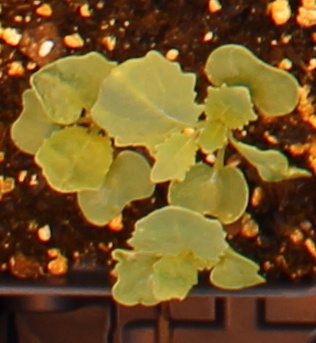
Label: Canola